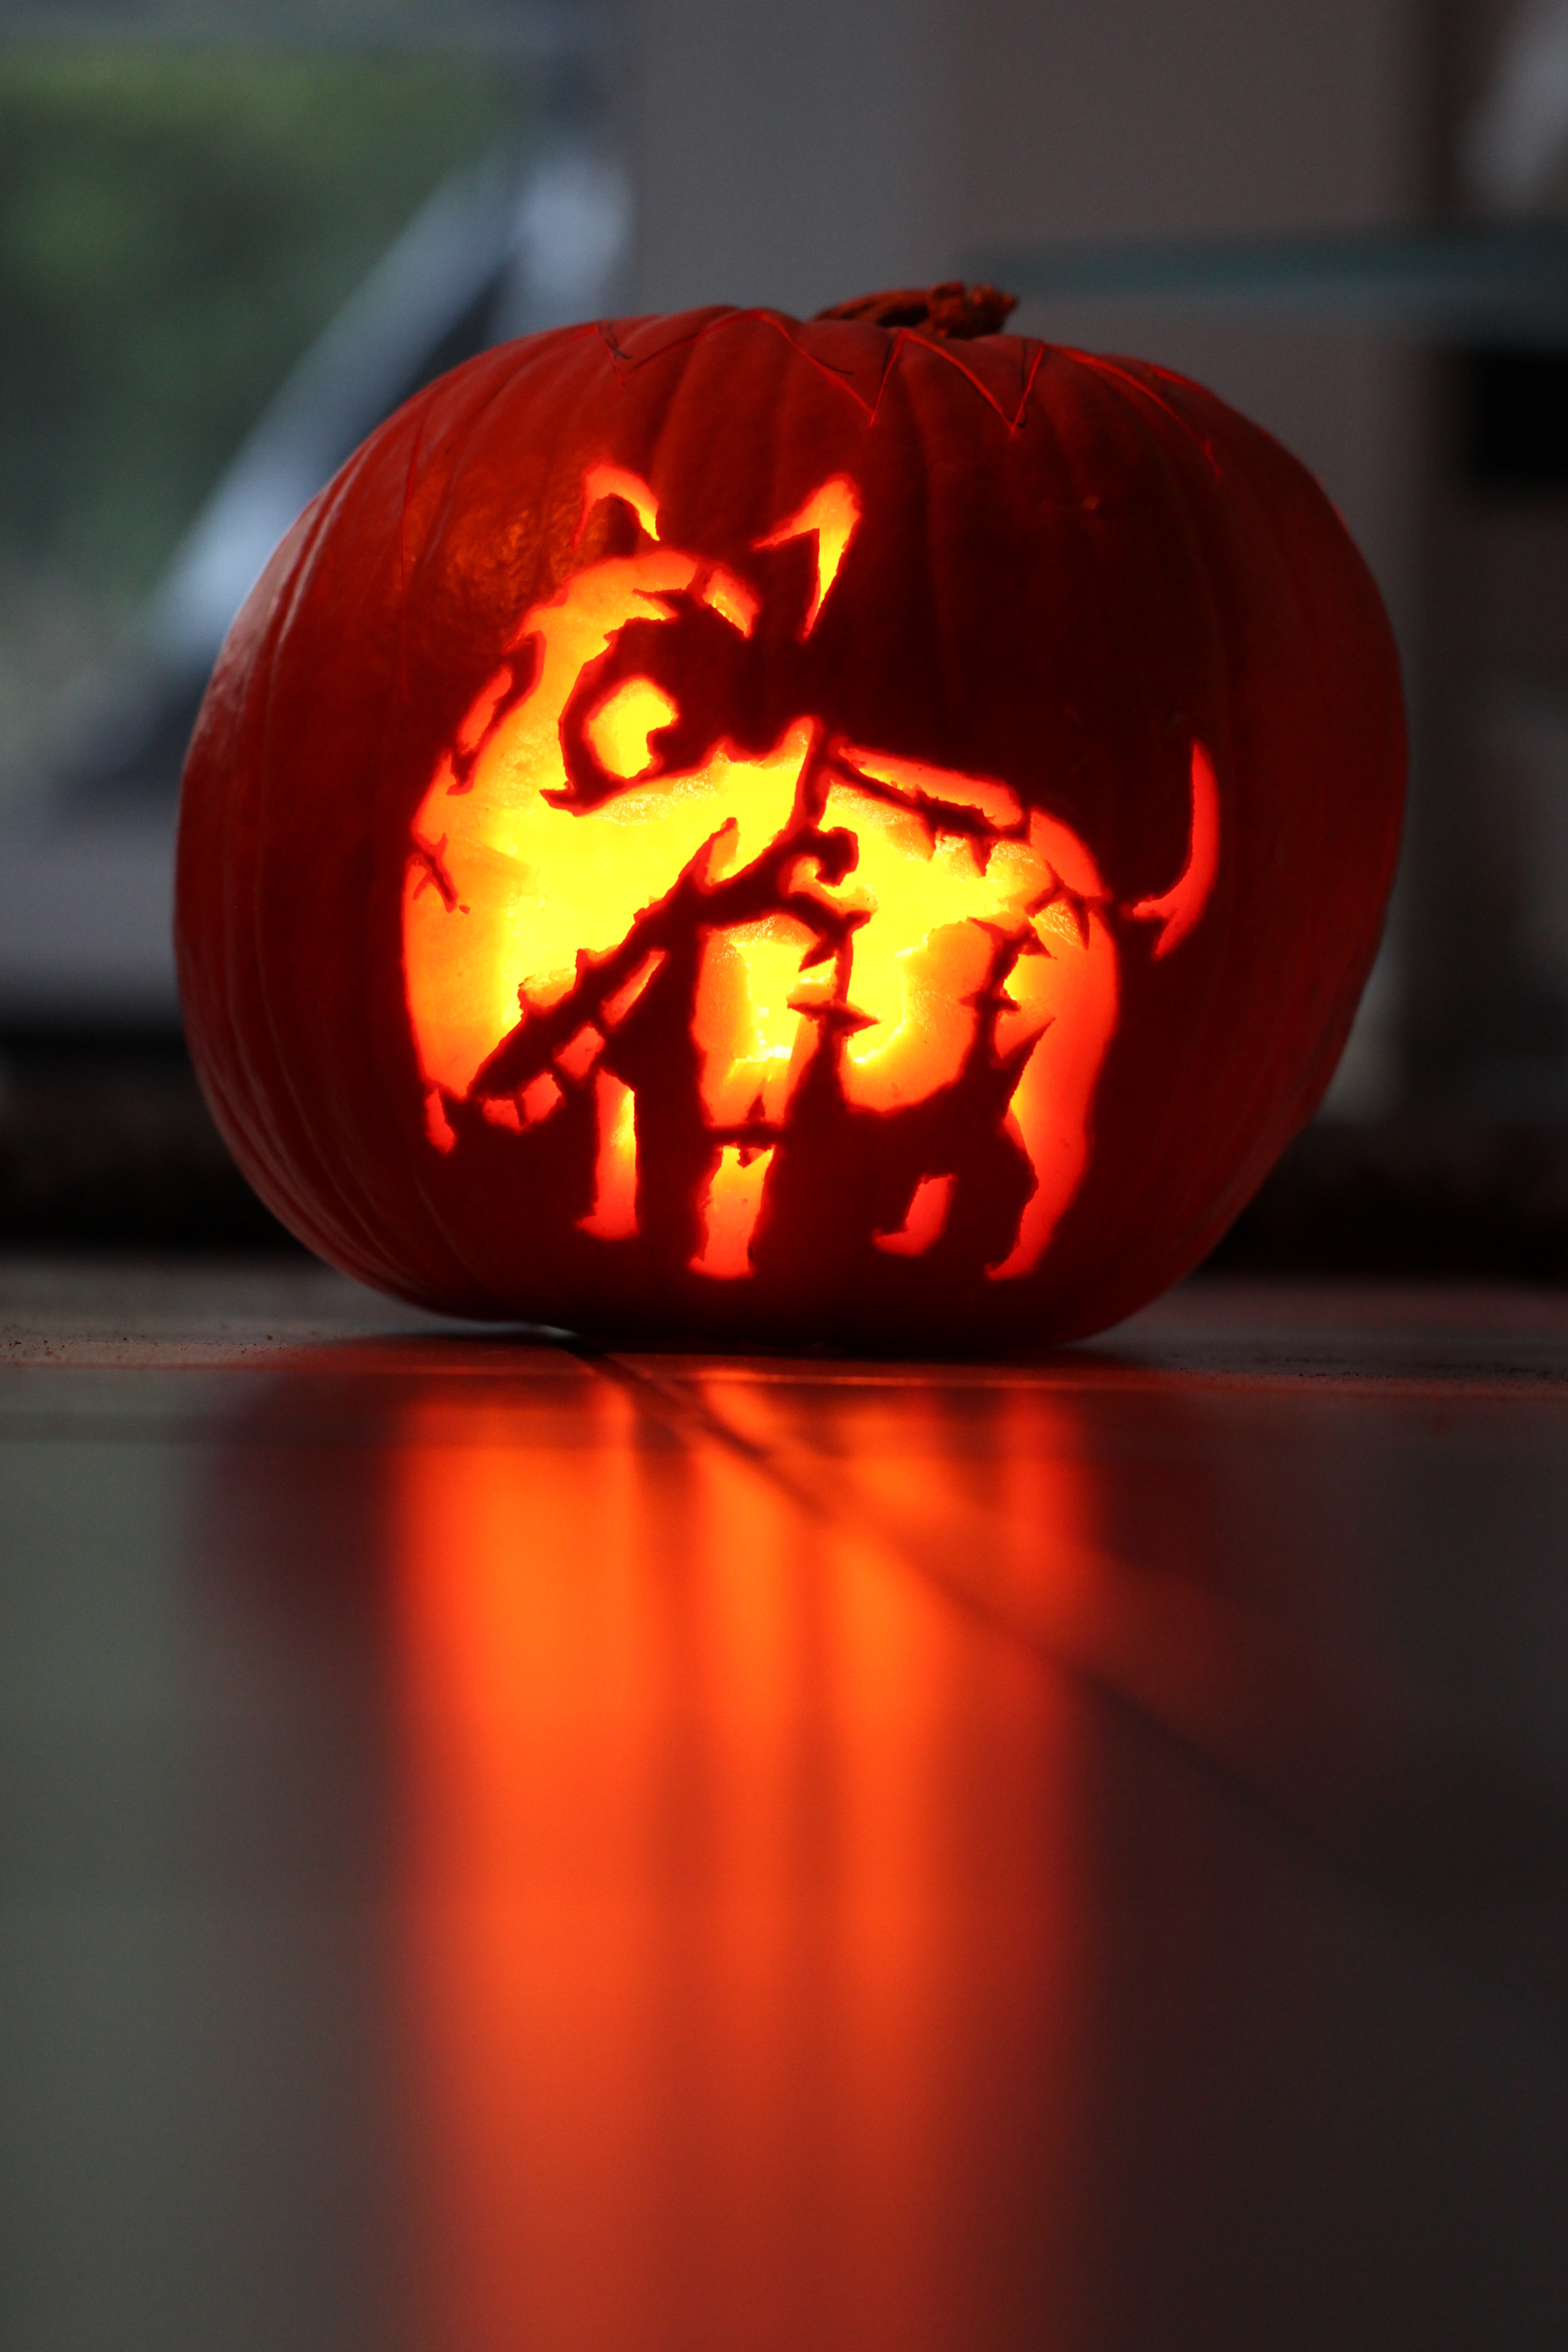
nature, light, dark, evening, decoration, orange, red, harvest, color, autumn, pumpkin, halloween, holiday, candle, gourd, jack o lantern, vegetables, bright, party, monster, creepy, welcome, ghosts, candlelight, pumpkin ghost, autumn decoration, happy halloween, pumpkins autumn, 31 october, fash, halloweenkuerbis, frankenweenie, zombie dog, sparky, hollow out, cardio sud com welcome, pumpkin face, jack o lanterns